Sex position

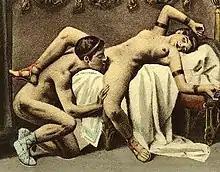
19th-century depiction of cunnilingus (detail) by Paul Avril

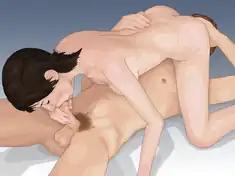
The 69 position

"Cunnilingus" is oral sex performed on the vulva. Possible positions include: